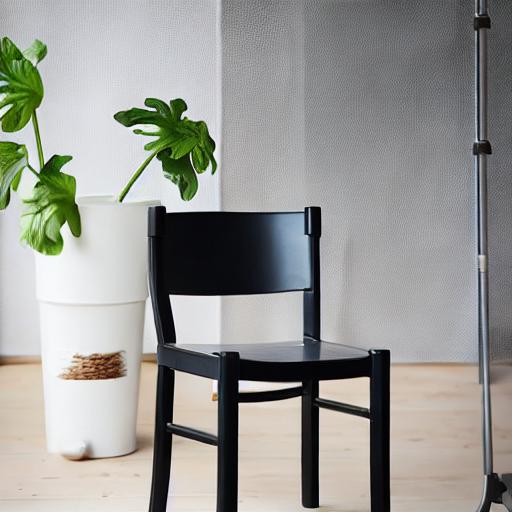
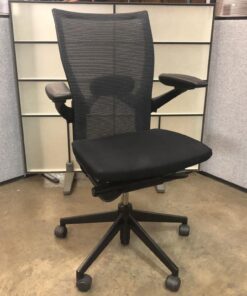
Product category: items_chair
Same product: no